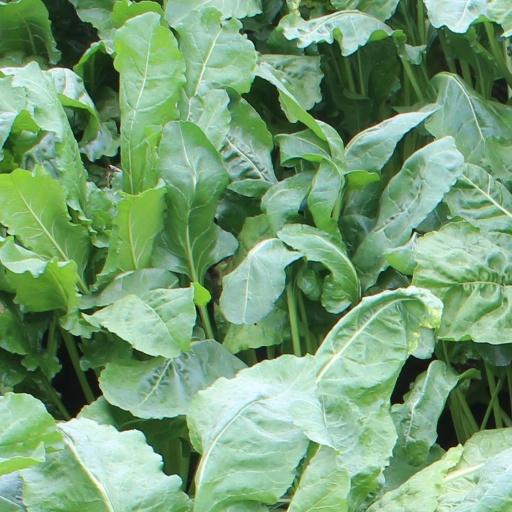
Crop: sugar beet